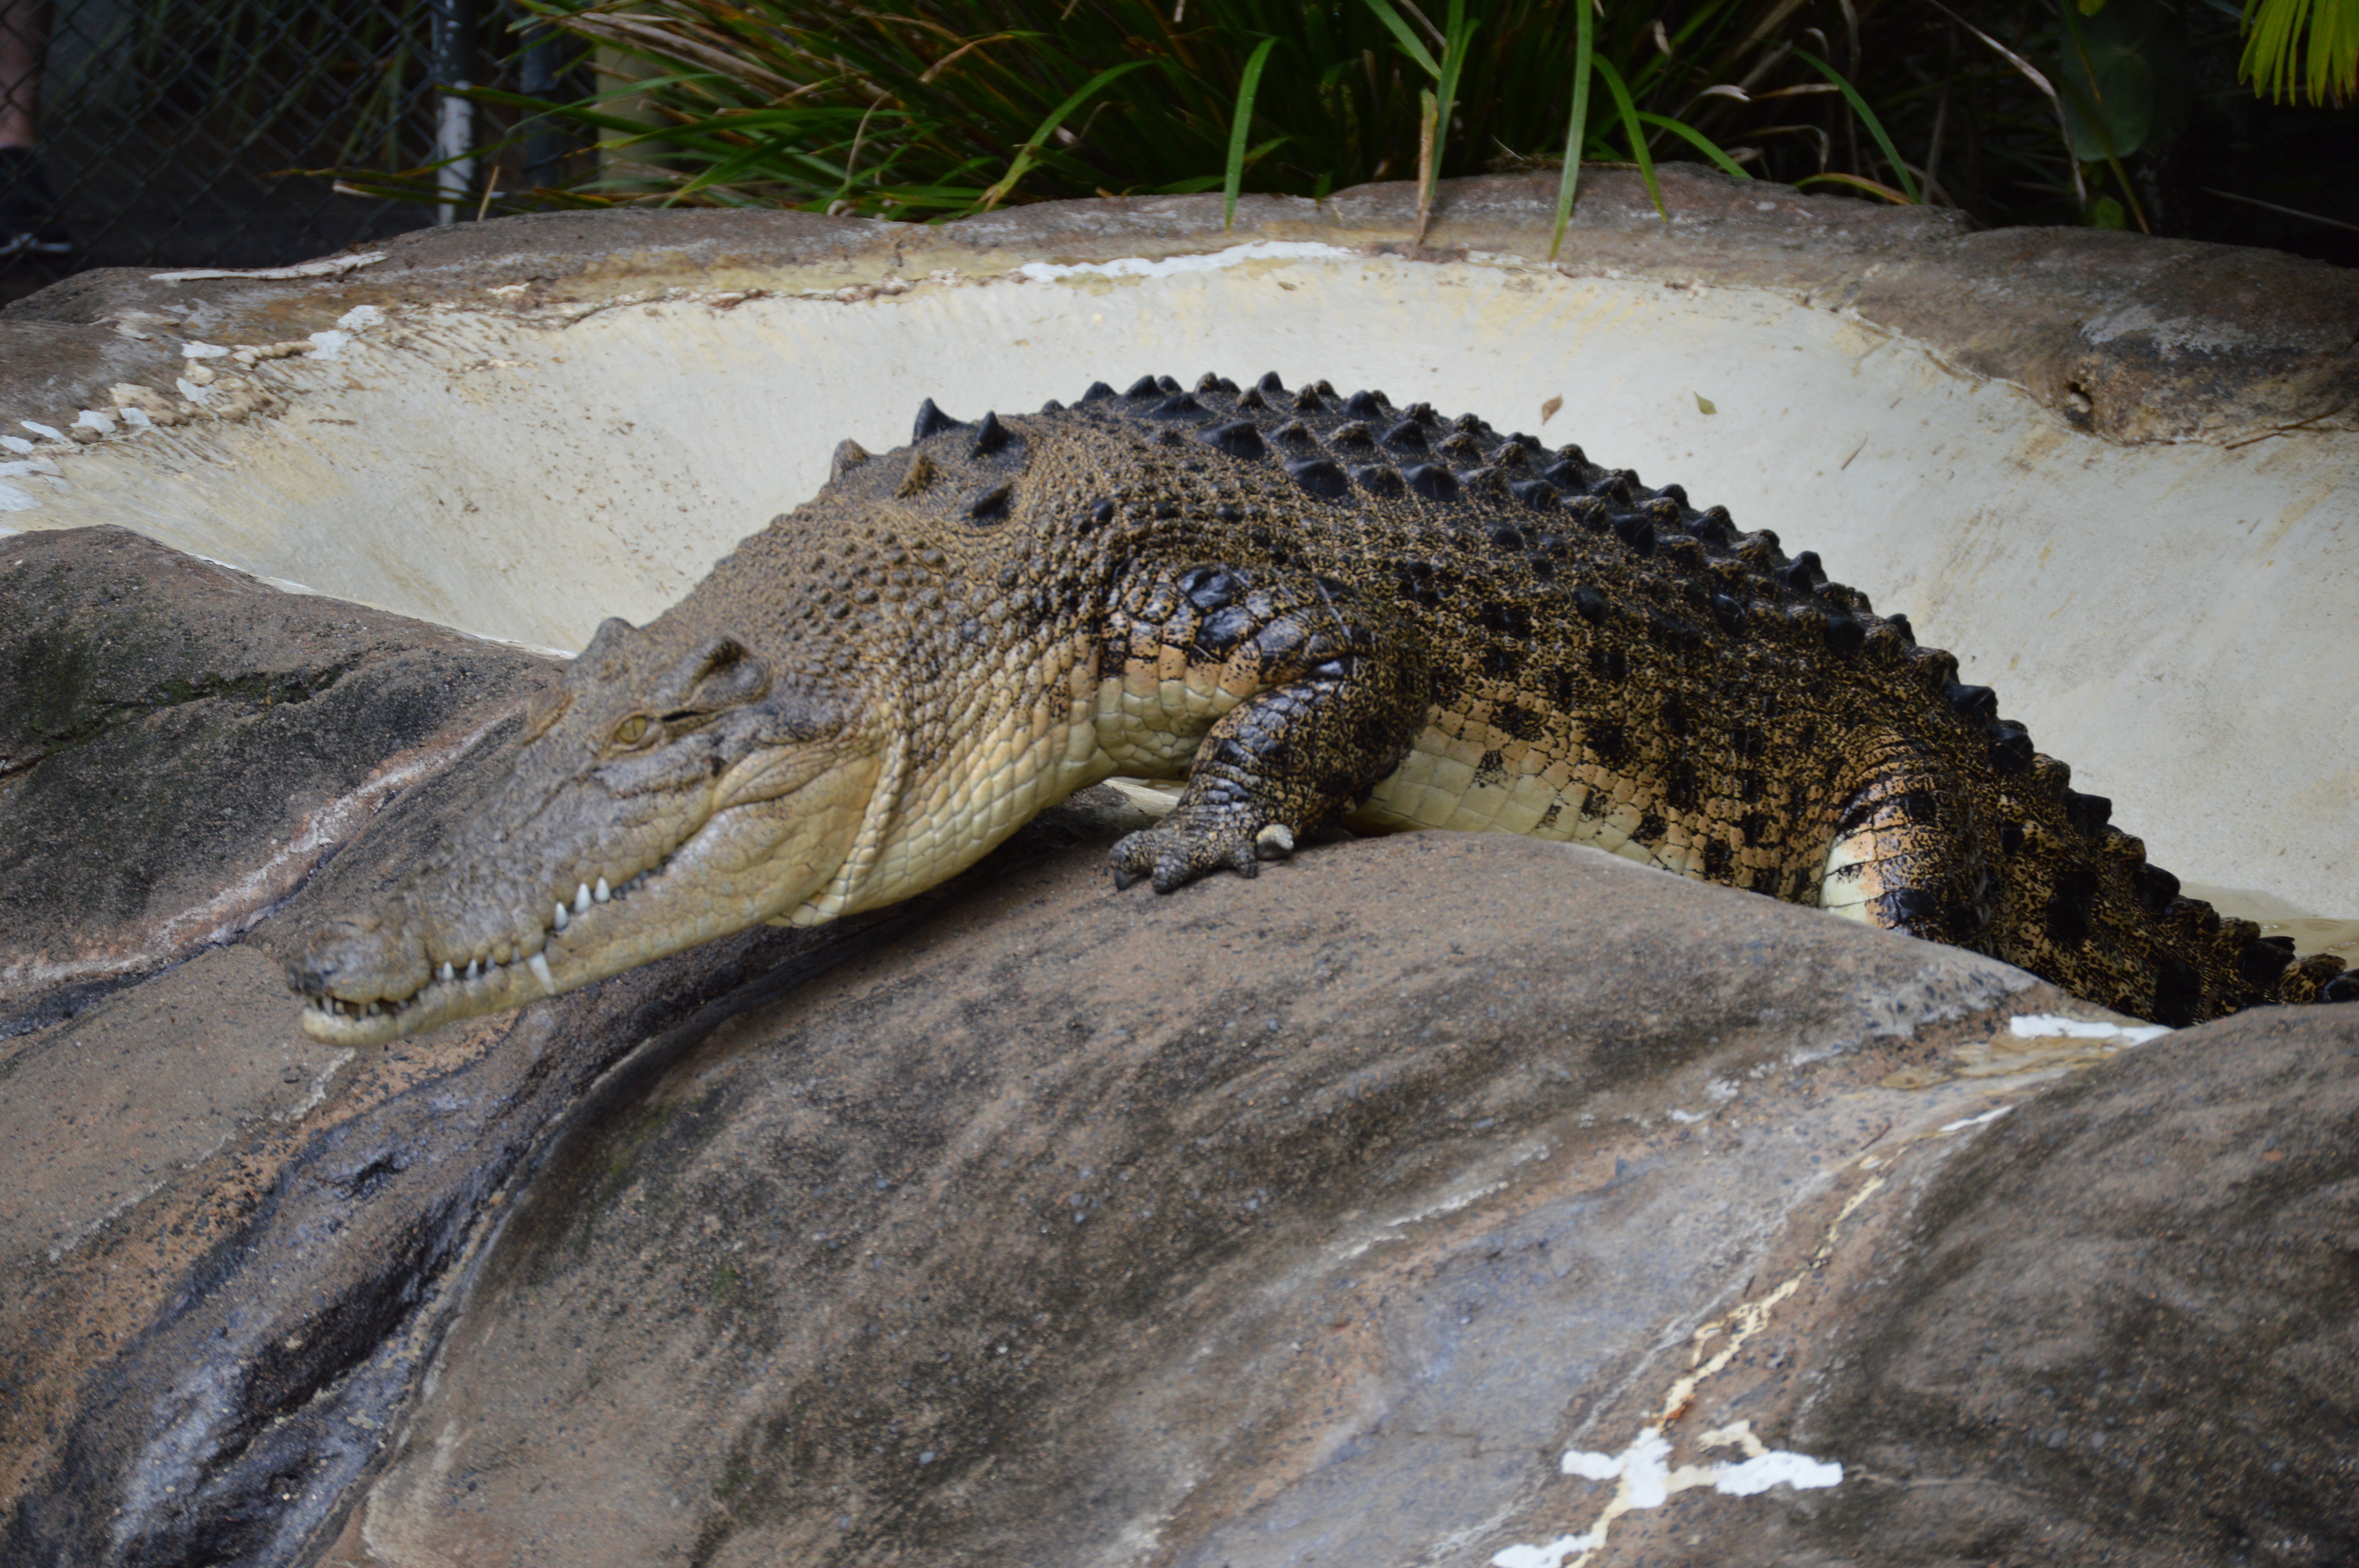
wildlife, zoo, reptile, fauna, crocodile, alligator, vertebrate, dangerous, crocodilia, komodo dragon, american alligator, nile crocodile, australia zoo